Himalayan foreland basin

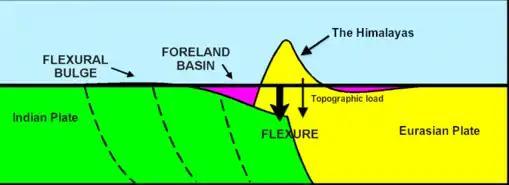
Topographic load exerted from the developing Himalayan mountain range results in the downward flexing of the Indian Plate. Modified from Egan and Williams, Dept. of Earth Sciences, Keele University

During the Eocene epoch the ongoing process of an active convergence between the two plates increased crustal thickening and further increased the load that originated from the Himalayan mountain belt. From Eocene to early Miocene time, thrusts and uplifts are occurring at the Himalayan zone. The initial development of the foreland basin indicated from the oldest marine deposits in the existing stratigraphy shows the basinal subsidence was shallow as a result of the rigid precambrian basement coupled with a slow rate of sedimentation and sediment starvation. The Eocene period also marked the onset of a shift from marine facies deposits on to fluvial deposits stratigraphically. Continued motion of the Indian Plate after the India-Asia collision further led the focus of the deformation of the Indian Plate across of the marginal area of the Indian Shield. This type of event has resulted in intracontinental shortening. Major intracontinental shear associated with the Central Crystalline Zone has been also been recognized.